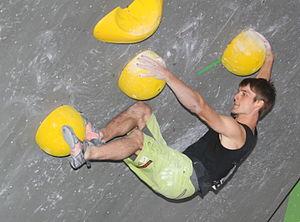
Jan Hojer est un grimpeur allemand né le 9 février 1992.
Lors de la pratique de l'escalade, le grimpeur est amené à utiliser une grande variété de mouvements d'escalade avec ses mains, ses pieds, son corps.